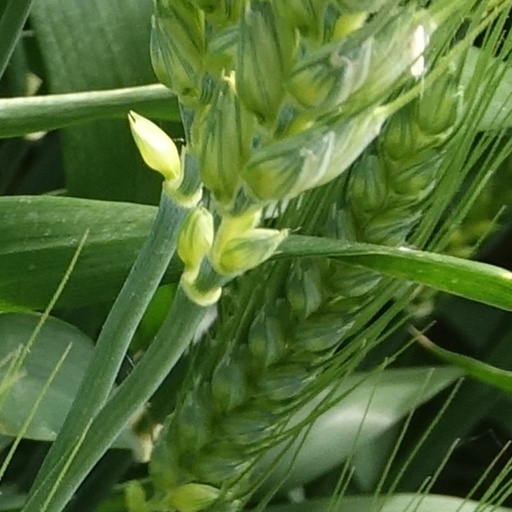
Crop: wheat